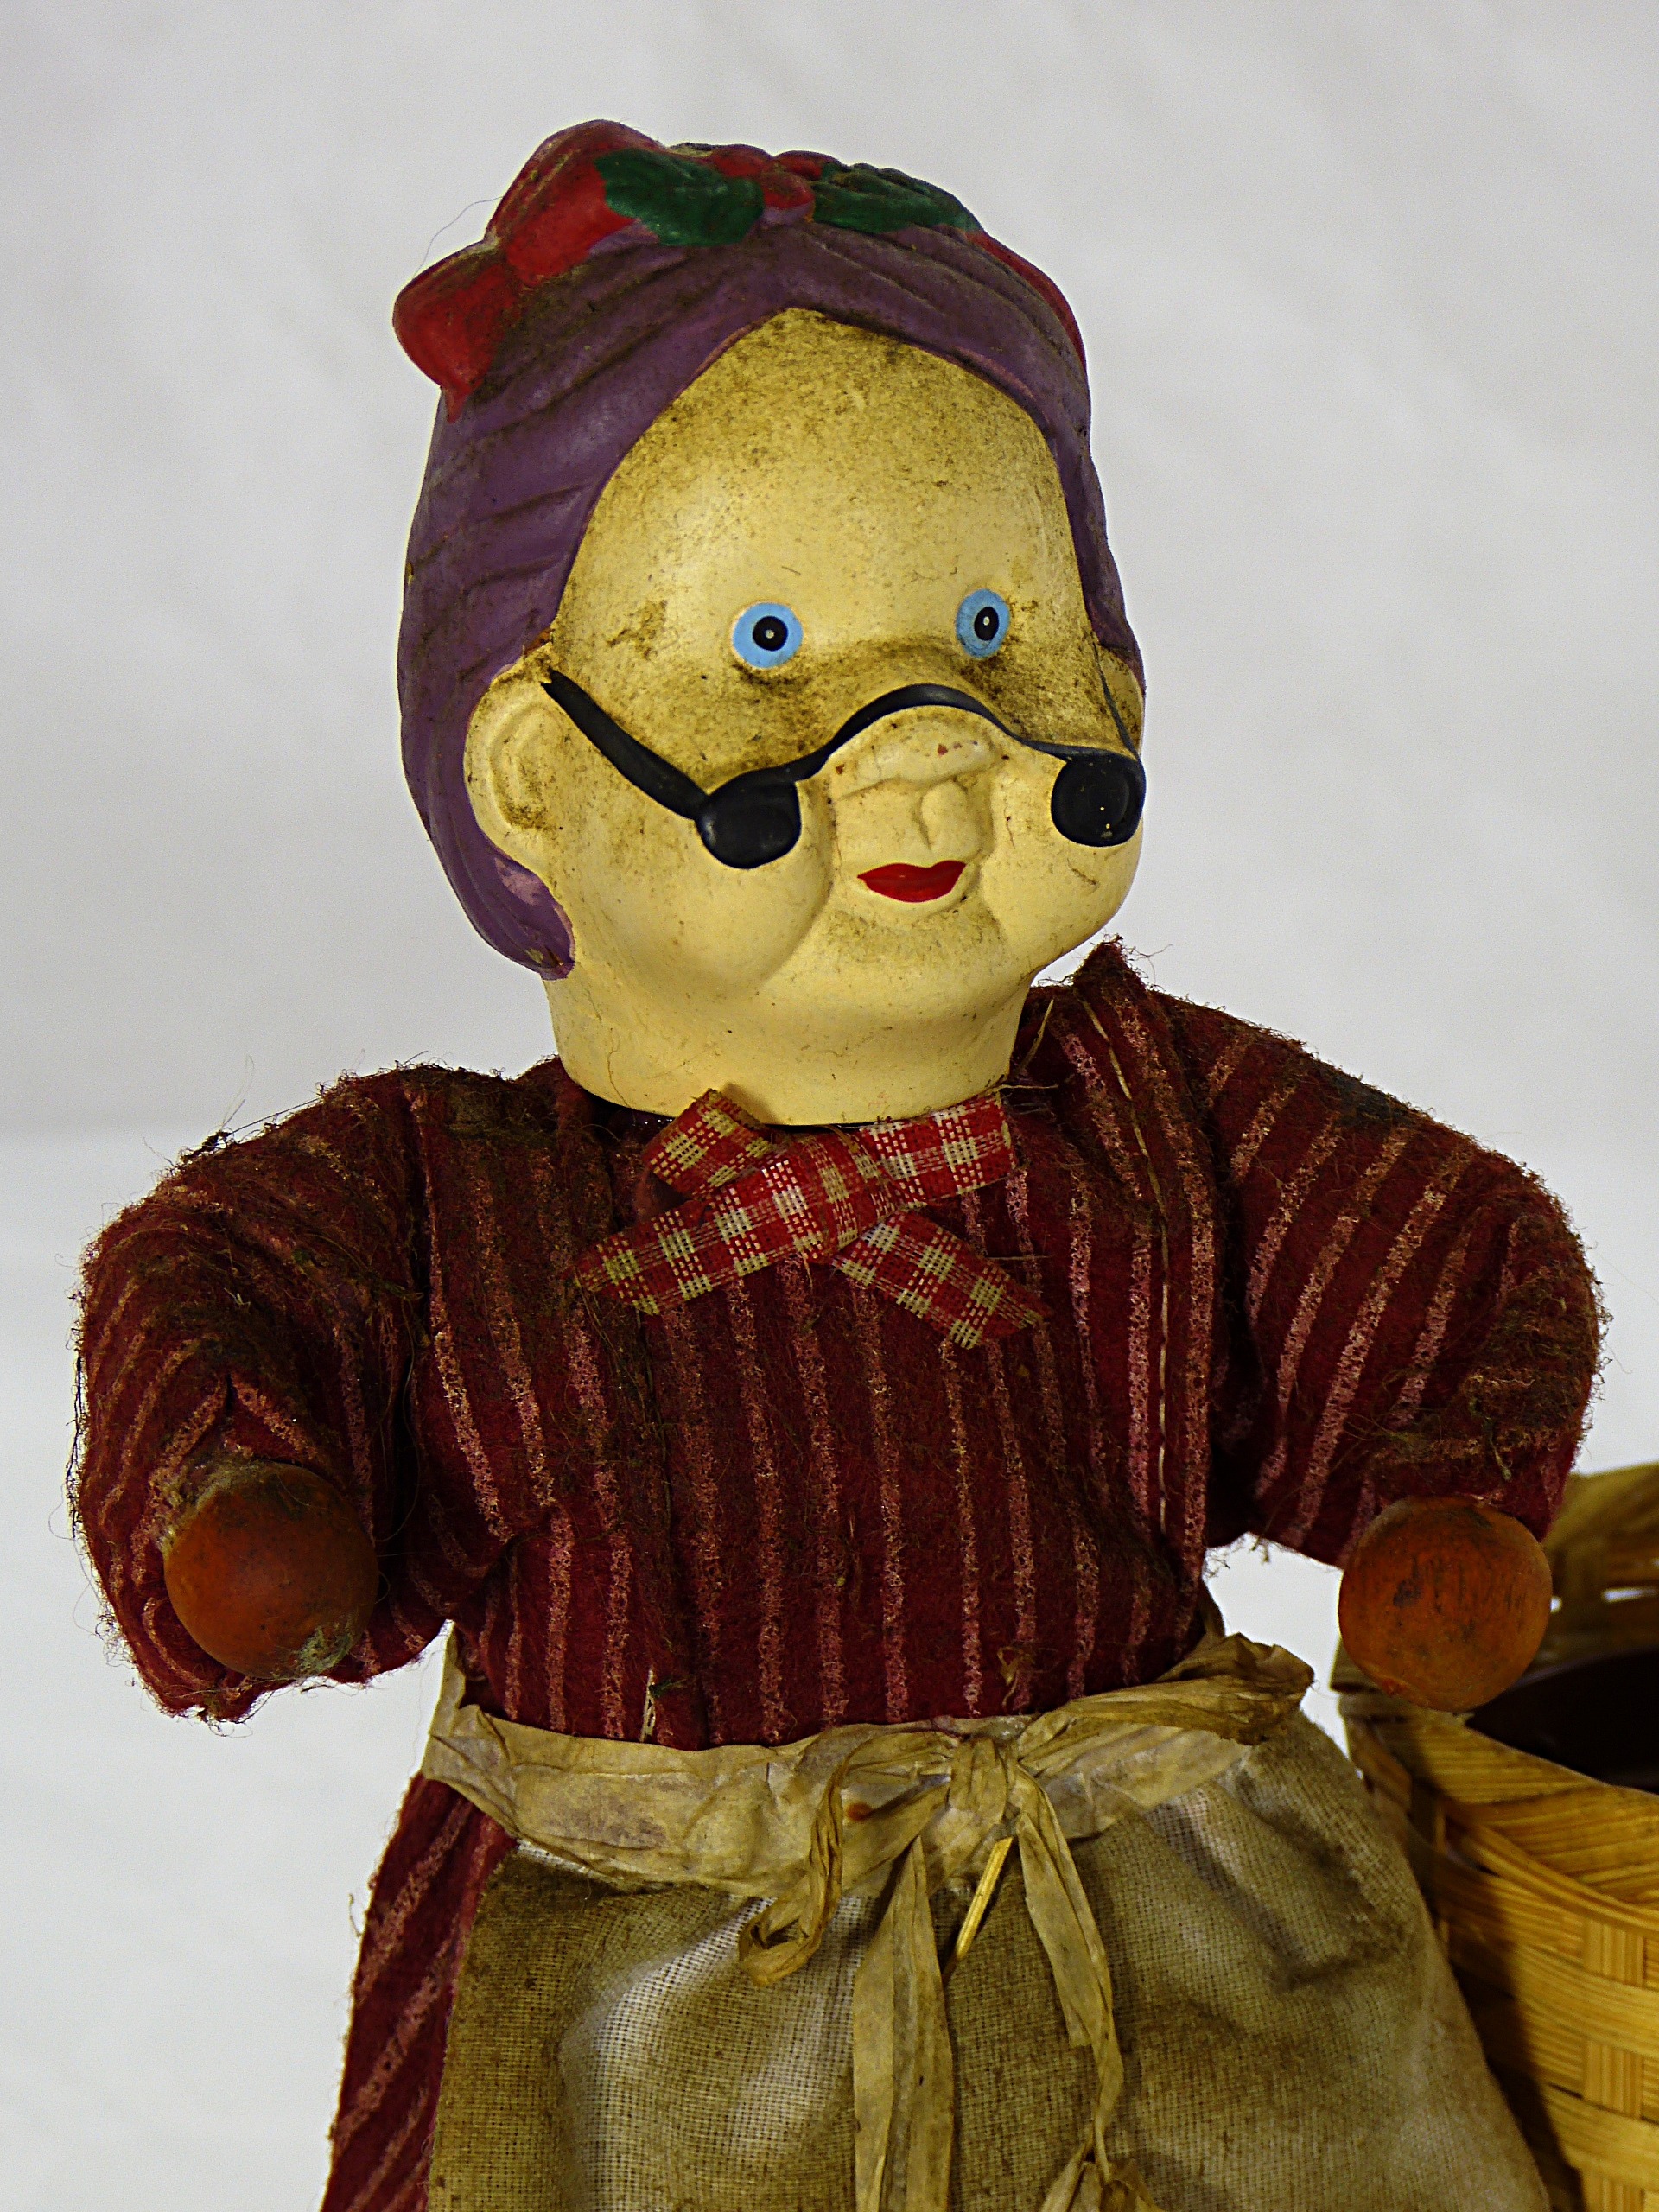
woman, field, old, rural, clothing, toy, doll, art, costume, peasant, stuffed toy, old clothes